George Mousley Cannon

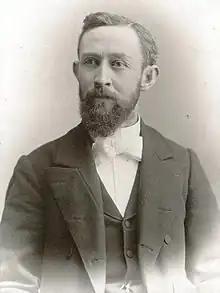
Cannon during term as Utah State Senate president

George Mousley Cannon (December 25, 1861 – January 23, 1937) was the first president of the Utah State Senate.